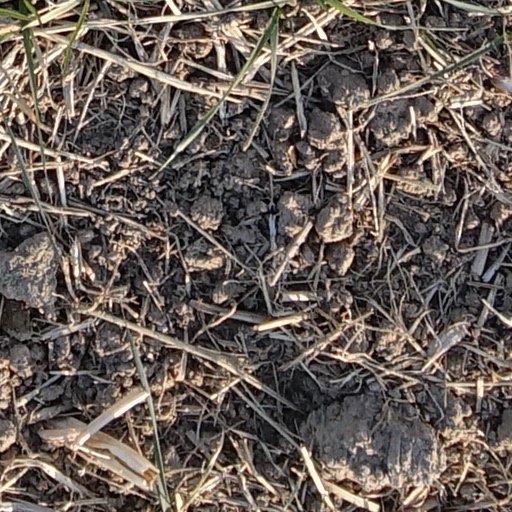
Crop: wheat